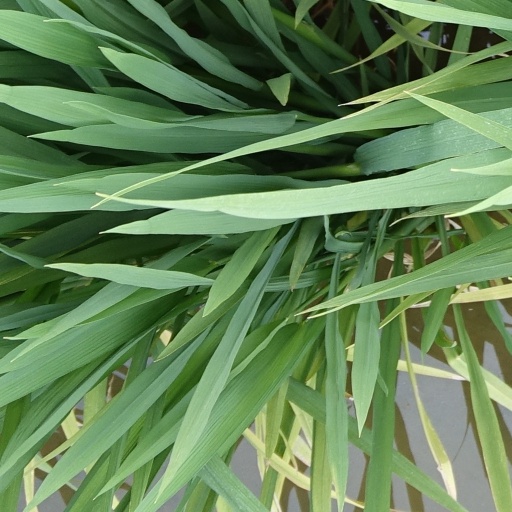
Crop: rice